Works of John Betjeman

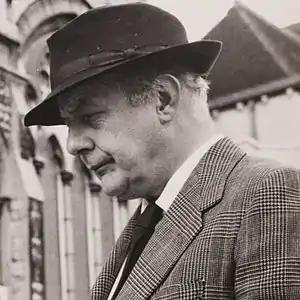
Betjeman in 1961

Sir John Betjeman (1906–1984) was a twentieth-century English poet, writer and broadcaster. Born to a middle-class family in Edwardian Hampstead, he attended Oxford University, although left without graduating. He turned down a position in the family furniture business, and instead took a series of jobs before becoming the assistant editor of "The Architectural Review" in 1931, which reflected a deeply held affection for buildings and their history. That same year he published his first book, "Mount Zion", a collection of poems.